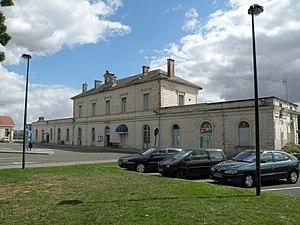
La gare de Châteaudun.
La gare de Châteaudun est une gare ferroviaire française de la ligne de Brétigny à La Membrolle-sur-Choisille. Elle est située sur le territoire de la commune de Châteaudun, dans le département d'Eure-et-Loir, en région Centre-Val de Loire.